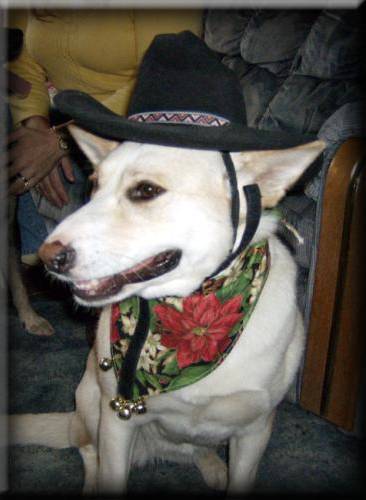
Label: dog